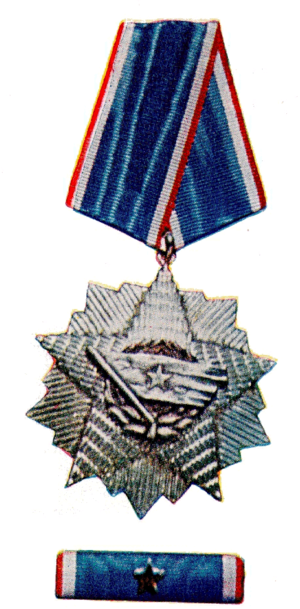
Ordre du Drapeau de Yougoslavie à étoile d'argent
Beaucoup d'ordres, de décorations et de médailles de la République fédérative socialiste de Yougoslavie ont été créés pendant le Seconde Guerre mondiale, au cours de la lutte de libération nationale, notamment par un décret du commandement suprême des Partisans yougoslaves en date du 15 août 1943. Ces distinctions ont, avec d'autres plus tardives, ont été attribuées en 1945 et 1992, à des militaires, à des civils ou à des organisations socio-politiques. Après la dislocation de la Yougoslavie, certaines d'entre elles ont été maintenues jusqu'au temps de la Serbie-et-Monténégro, qui a duré jusqu'en 2006.